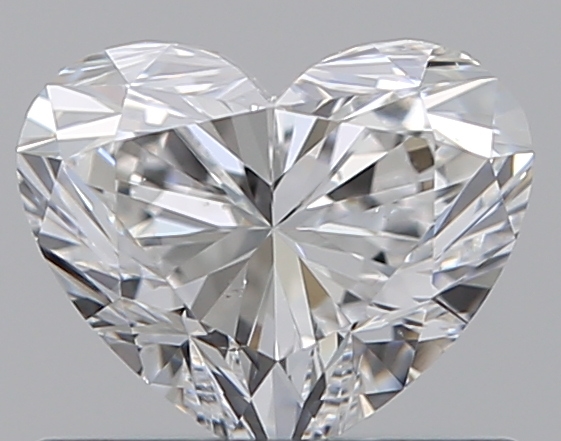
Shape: heart
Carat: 0.59
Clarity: VS2
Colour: E
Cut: VG
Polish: EX
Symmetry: VG
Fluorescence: N
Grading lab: GIA
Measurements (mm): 4.87 x 5.85 x 3.44